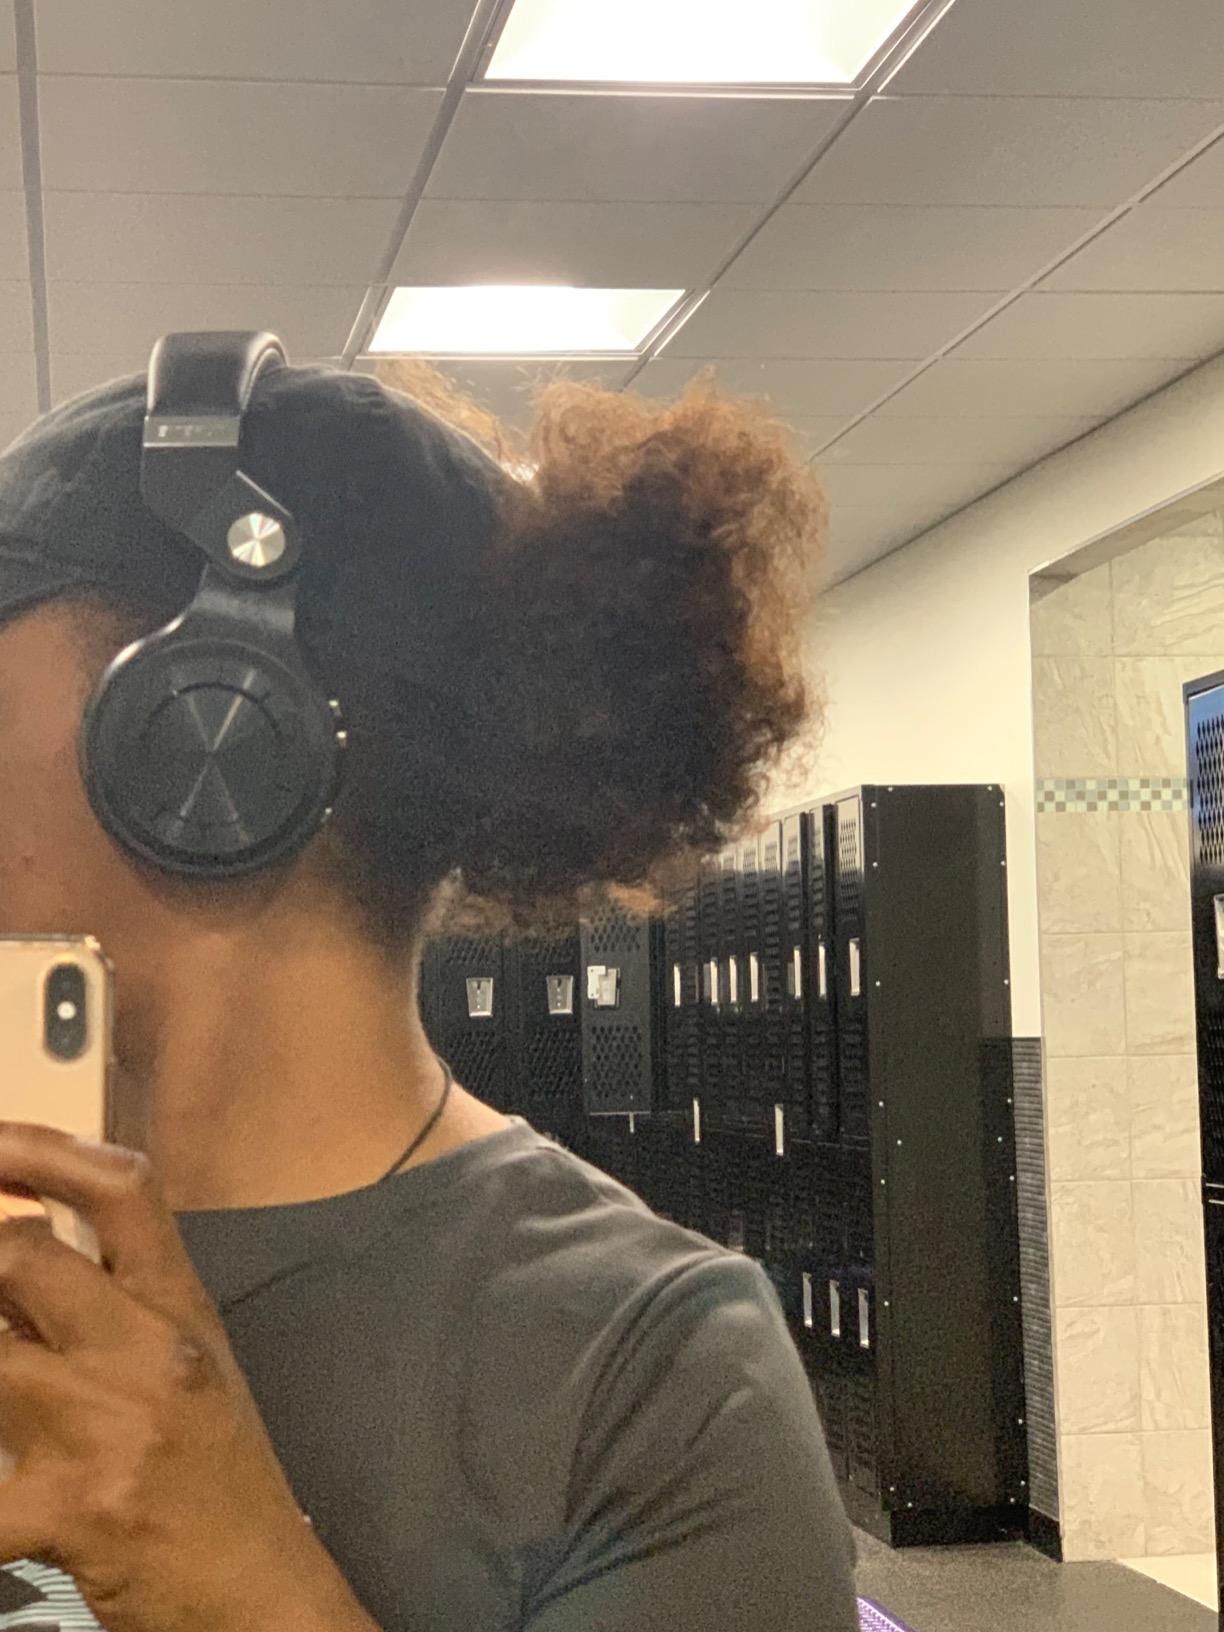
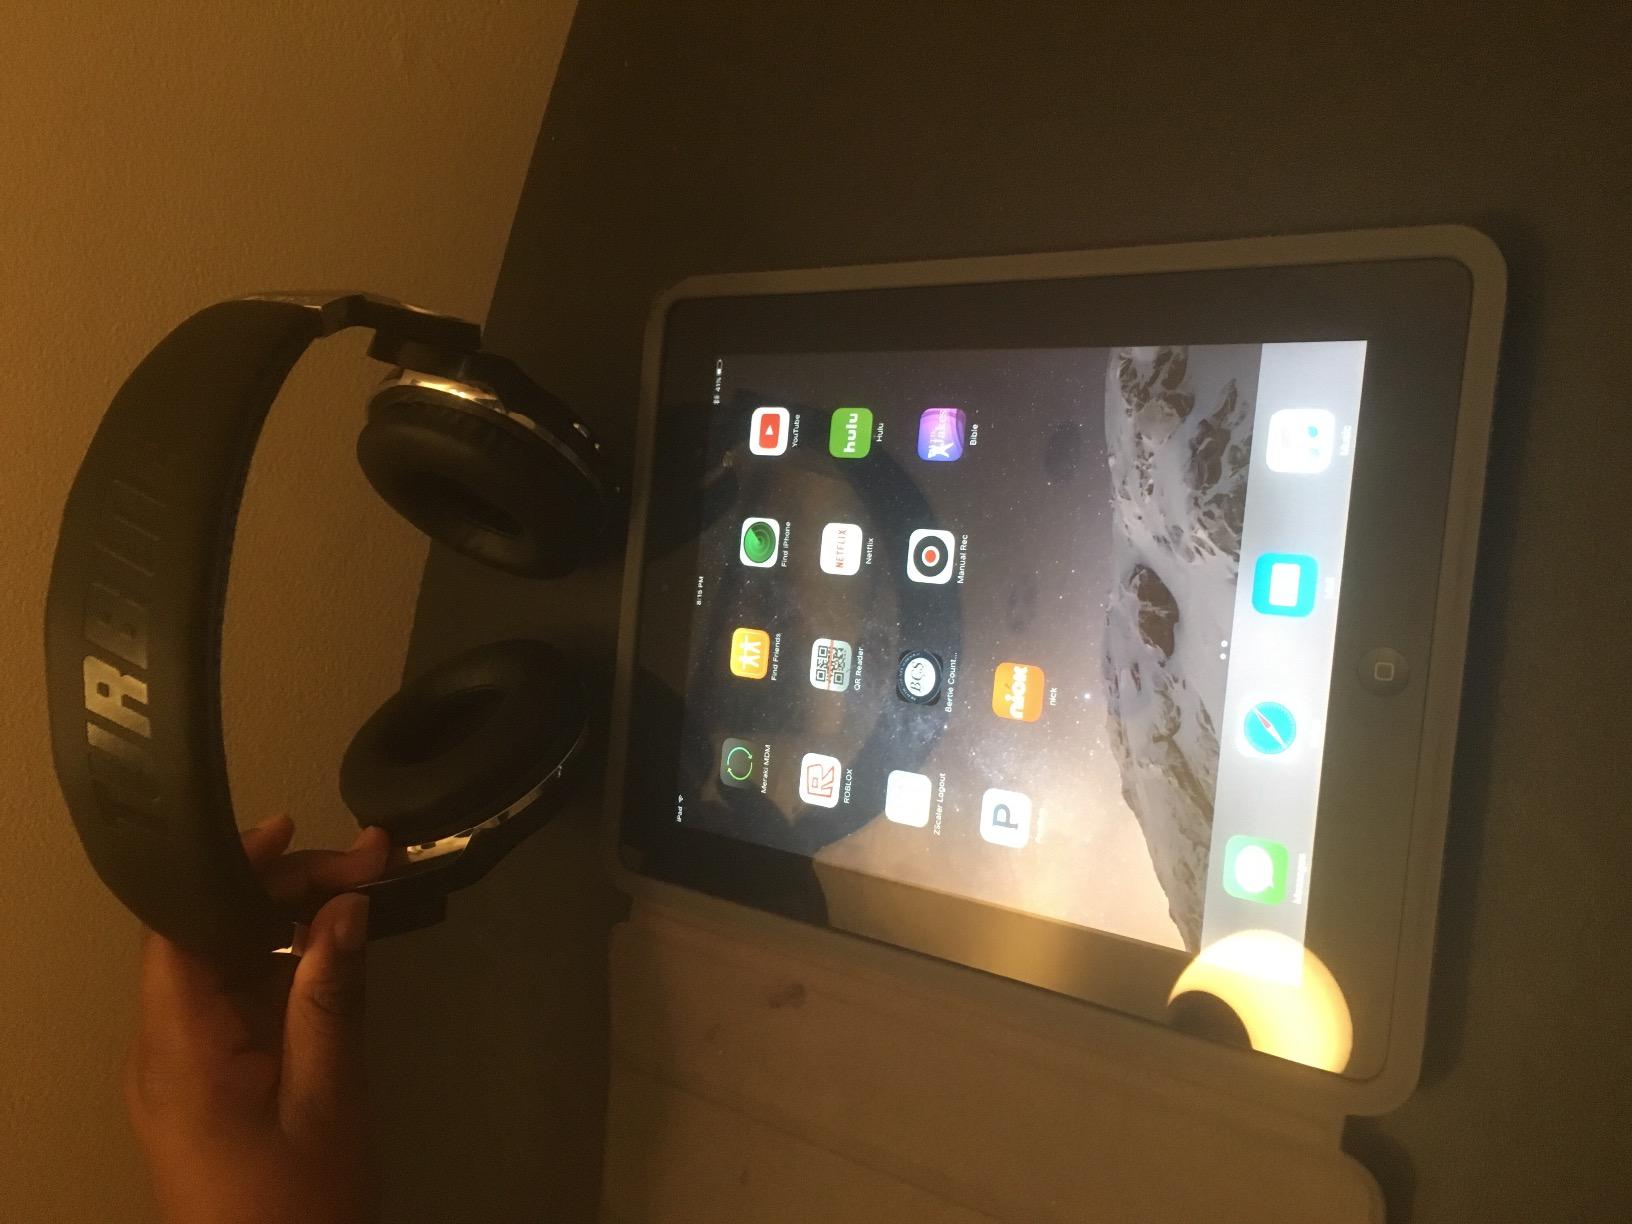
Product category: headphones
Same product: yes